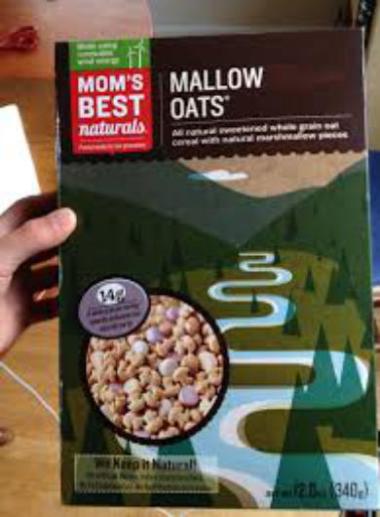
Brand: mallow oats
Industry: Food